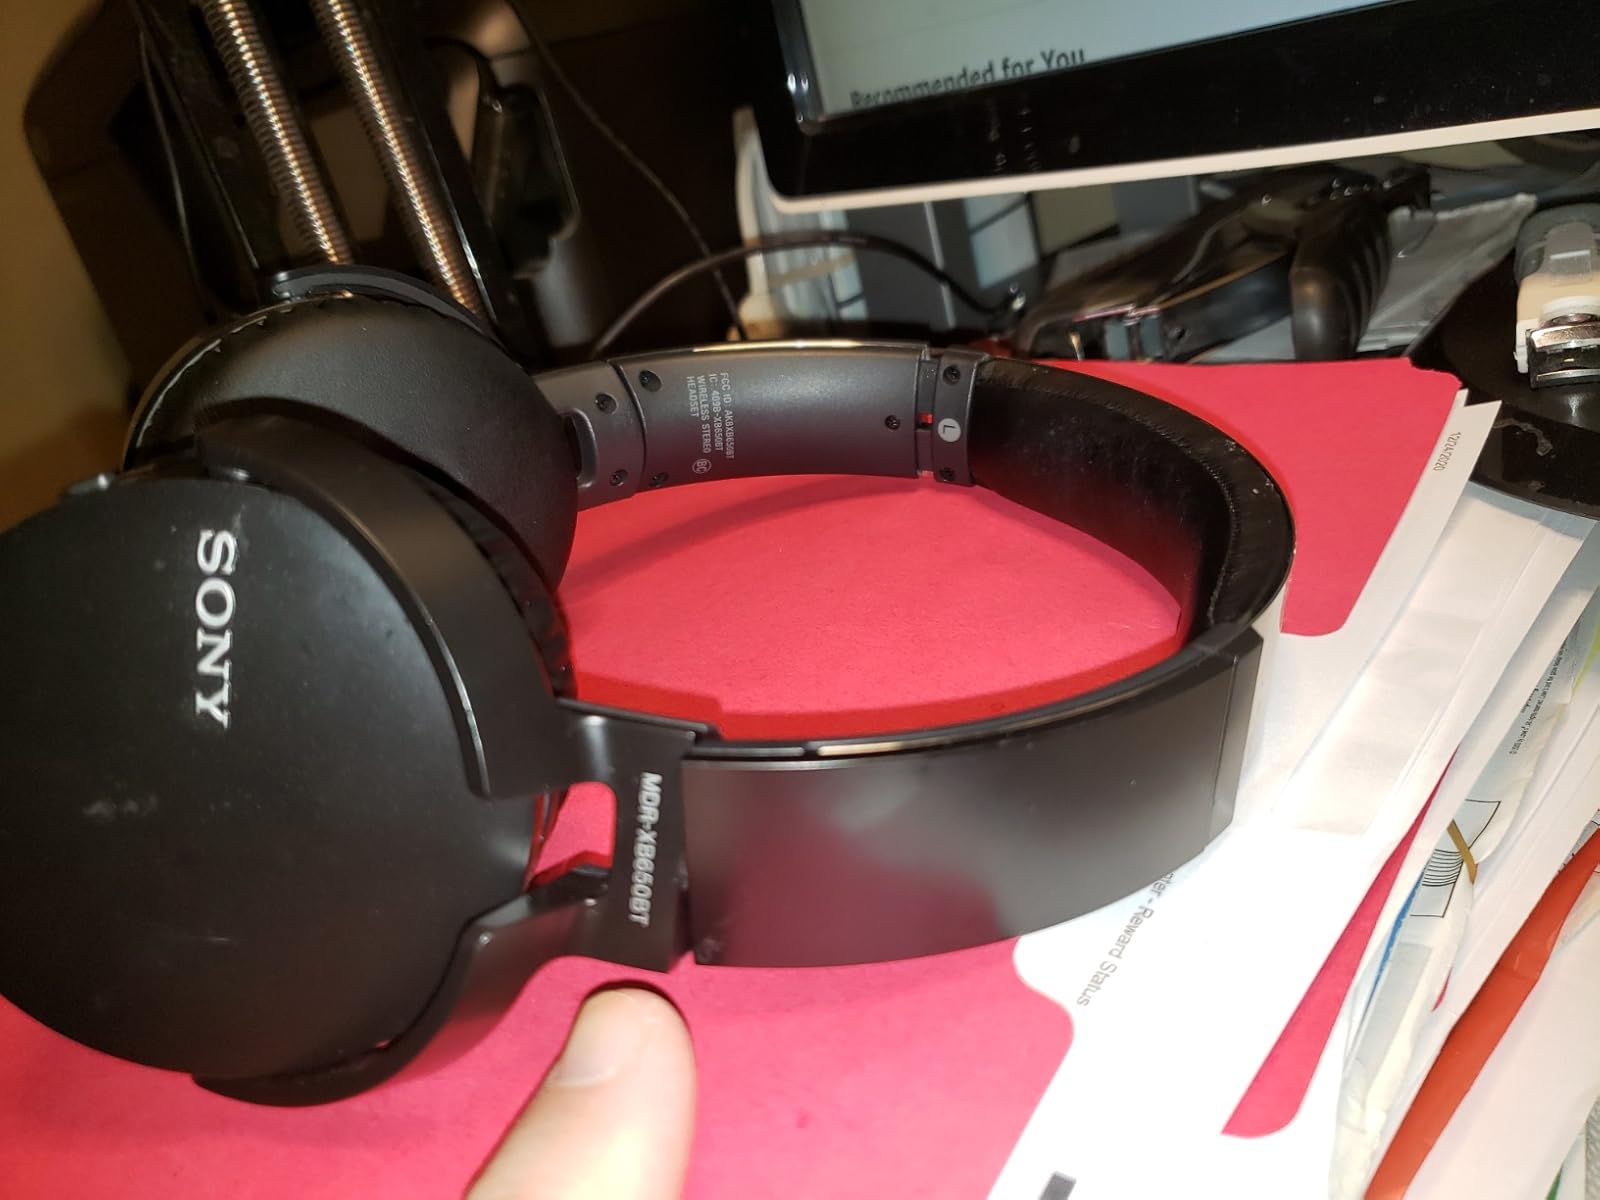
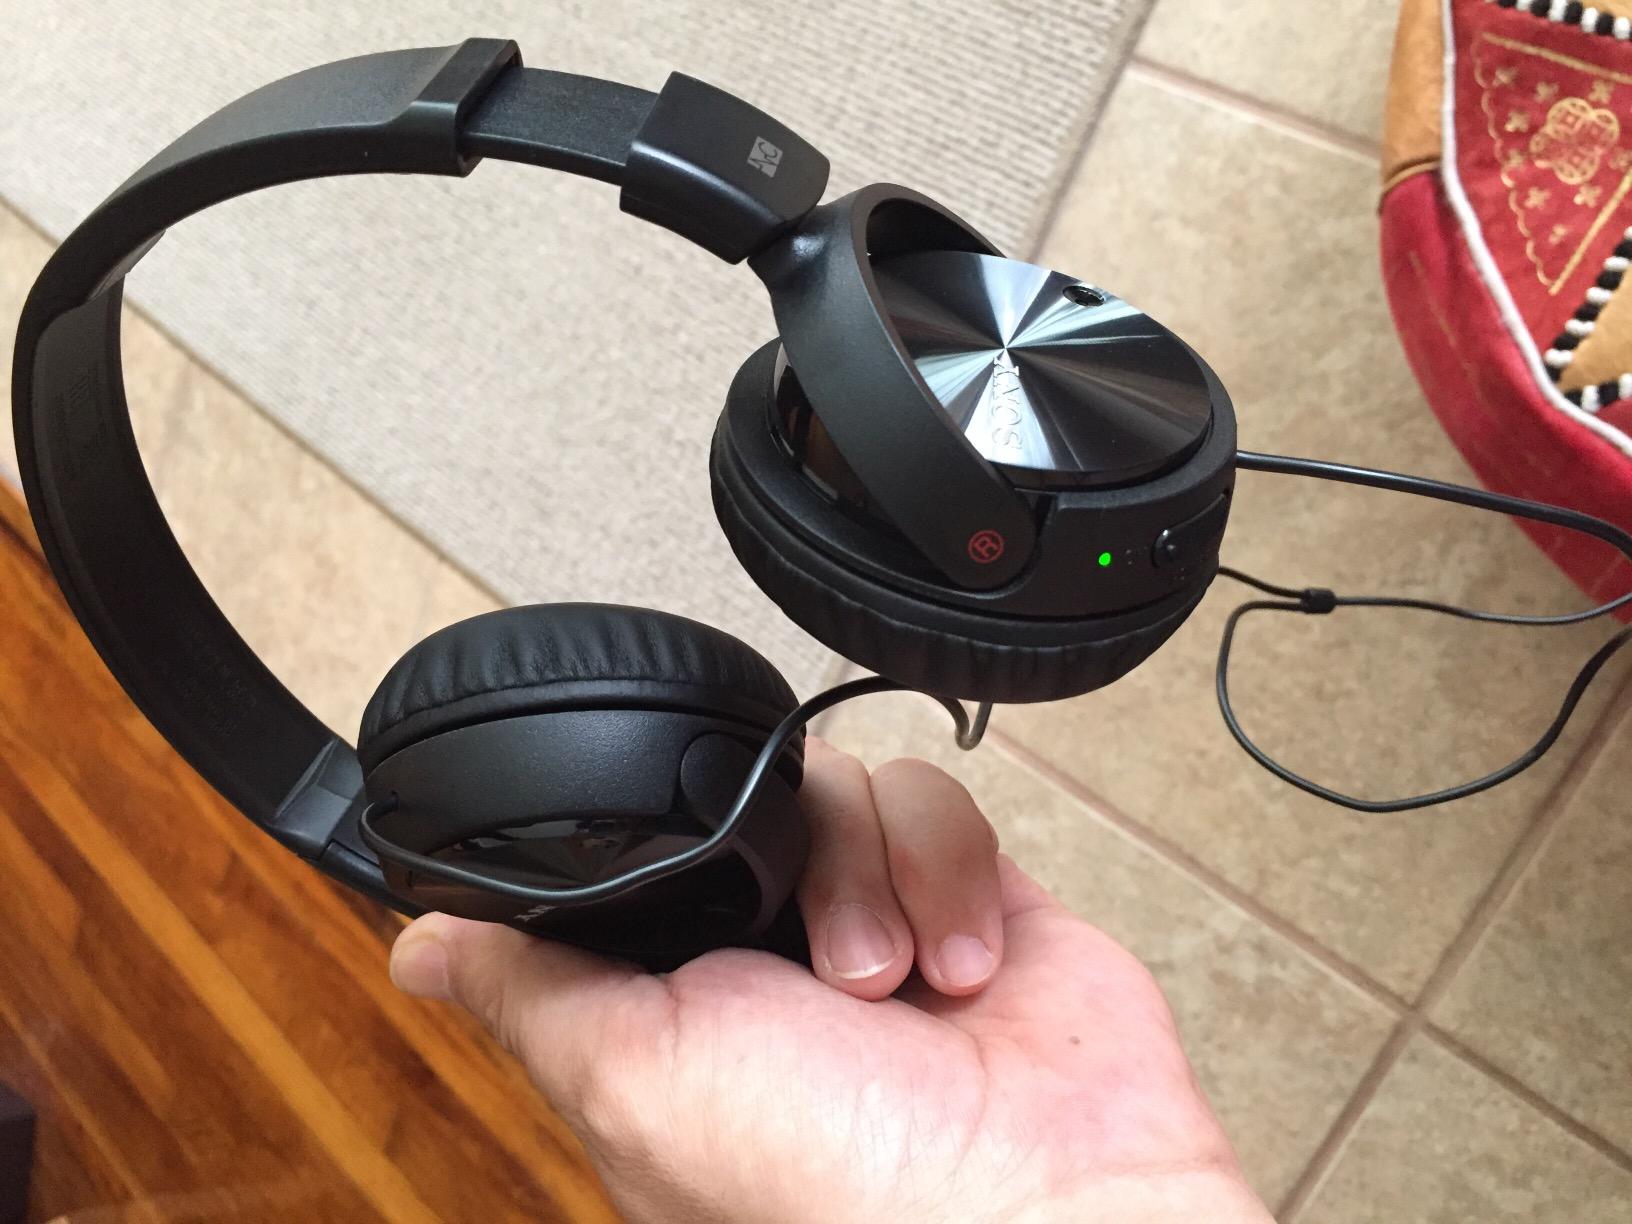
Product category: headphones
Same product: no